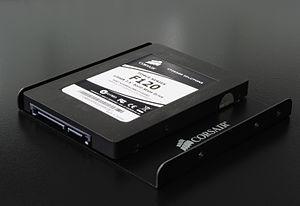
En informatique, un SSD, voire disque SSD, disque électronique, disque statique à semi-conducteurs ou plus simplement disque à semi-conducteurs au Québec, est un matériel informatique permettant le stockage de données sur de la mémoire flash.